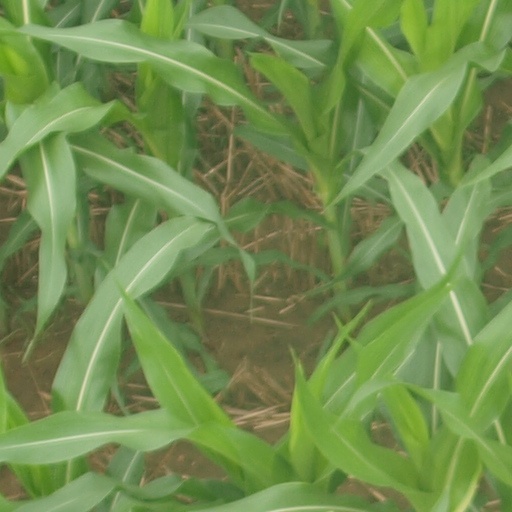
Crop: maize; corn